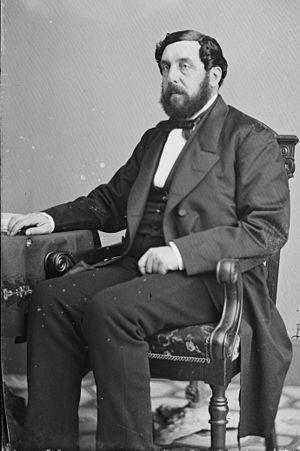
Henry Theodore Tuckerman est un écrivain, un essayiste et un critique américain.